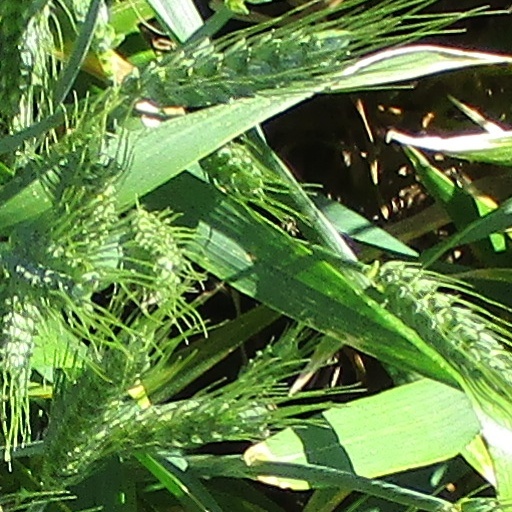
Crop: wheat